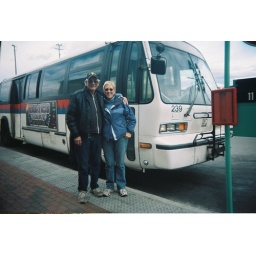
Leon and Susan touring Albuquerque by bus while the truck is visiting the Dodge dealer.